Edgaras Stanionis

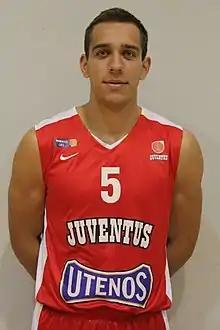
Stanionis with Juventus Utena in 2014

Edgaras Stanionis (born 24 February 1988) is a professional Lithuanian basketball player. He plays for shooting guard position.